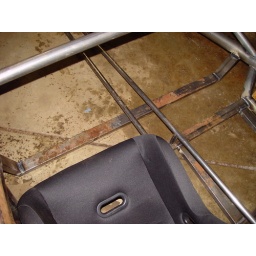
A picture showing the extra bar welded in for getting in/out of the car